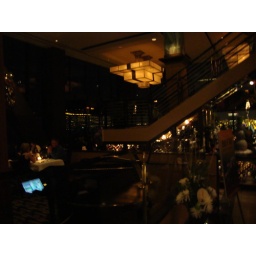
another few of the restaurant in the singature room, the view is amazing, the windows go from the floor to the ceiling